HMS Amazon (1773)

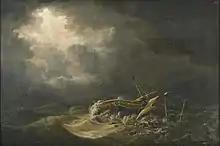
The "Amazon" in a hurricane

William Clement Finch, who commanded "Amazon" during the hurricane of 1780, commissioned John Thomas Serres to paint a set of three pictures recording the events in the Caribbean. Finch, the third son of Heneage Finch, 3rd Earl of Aylesford, would later end his career as a rear-admiral.